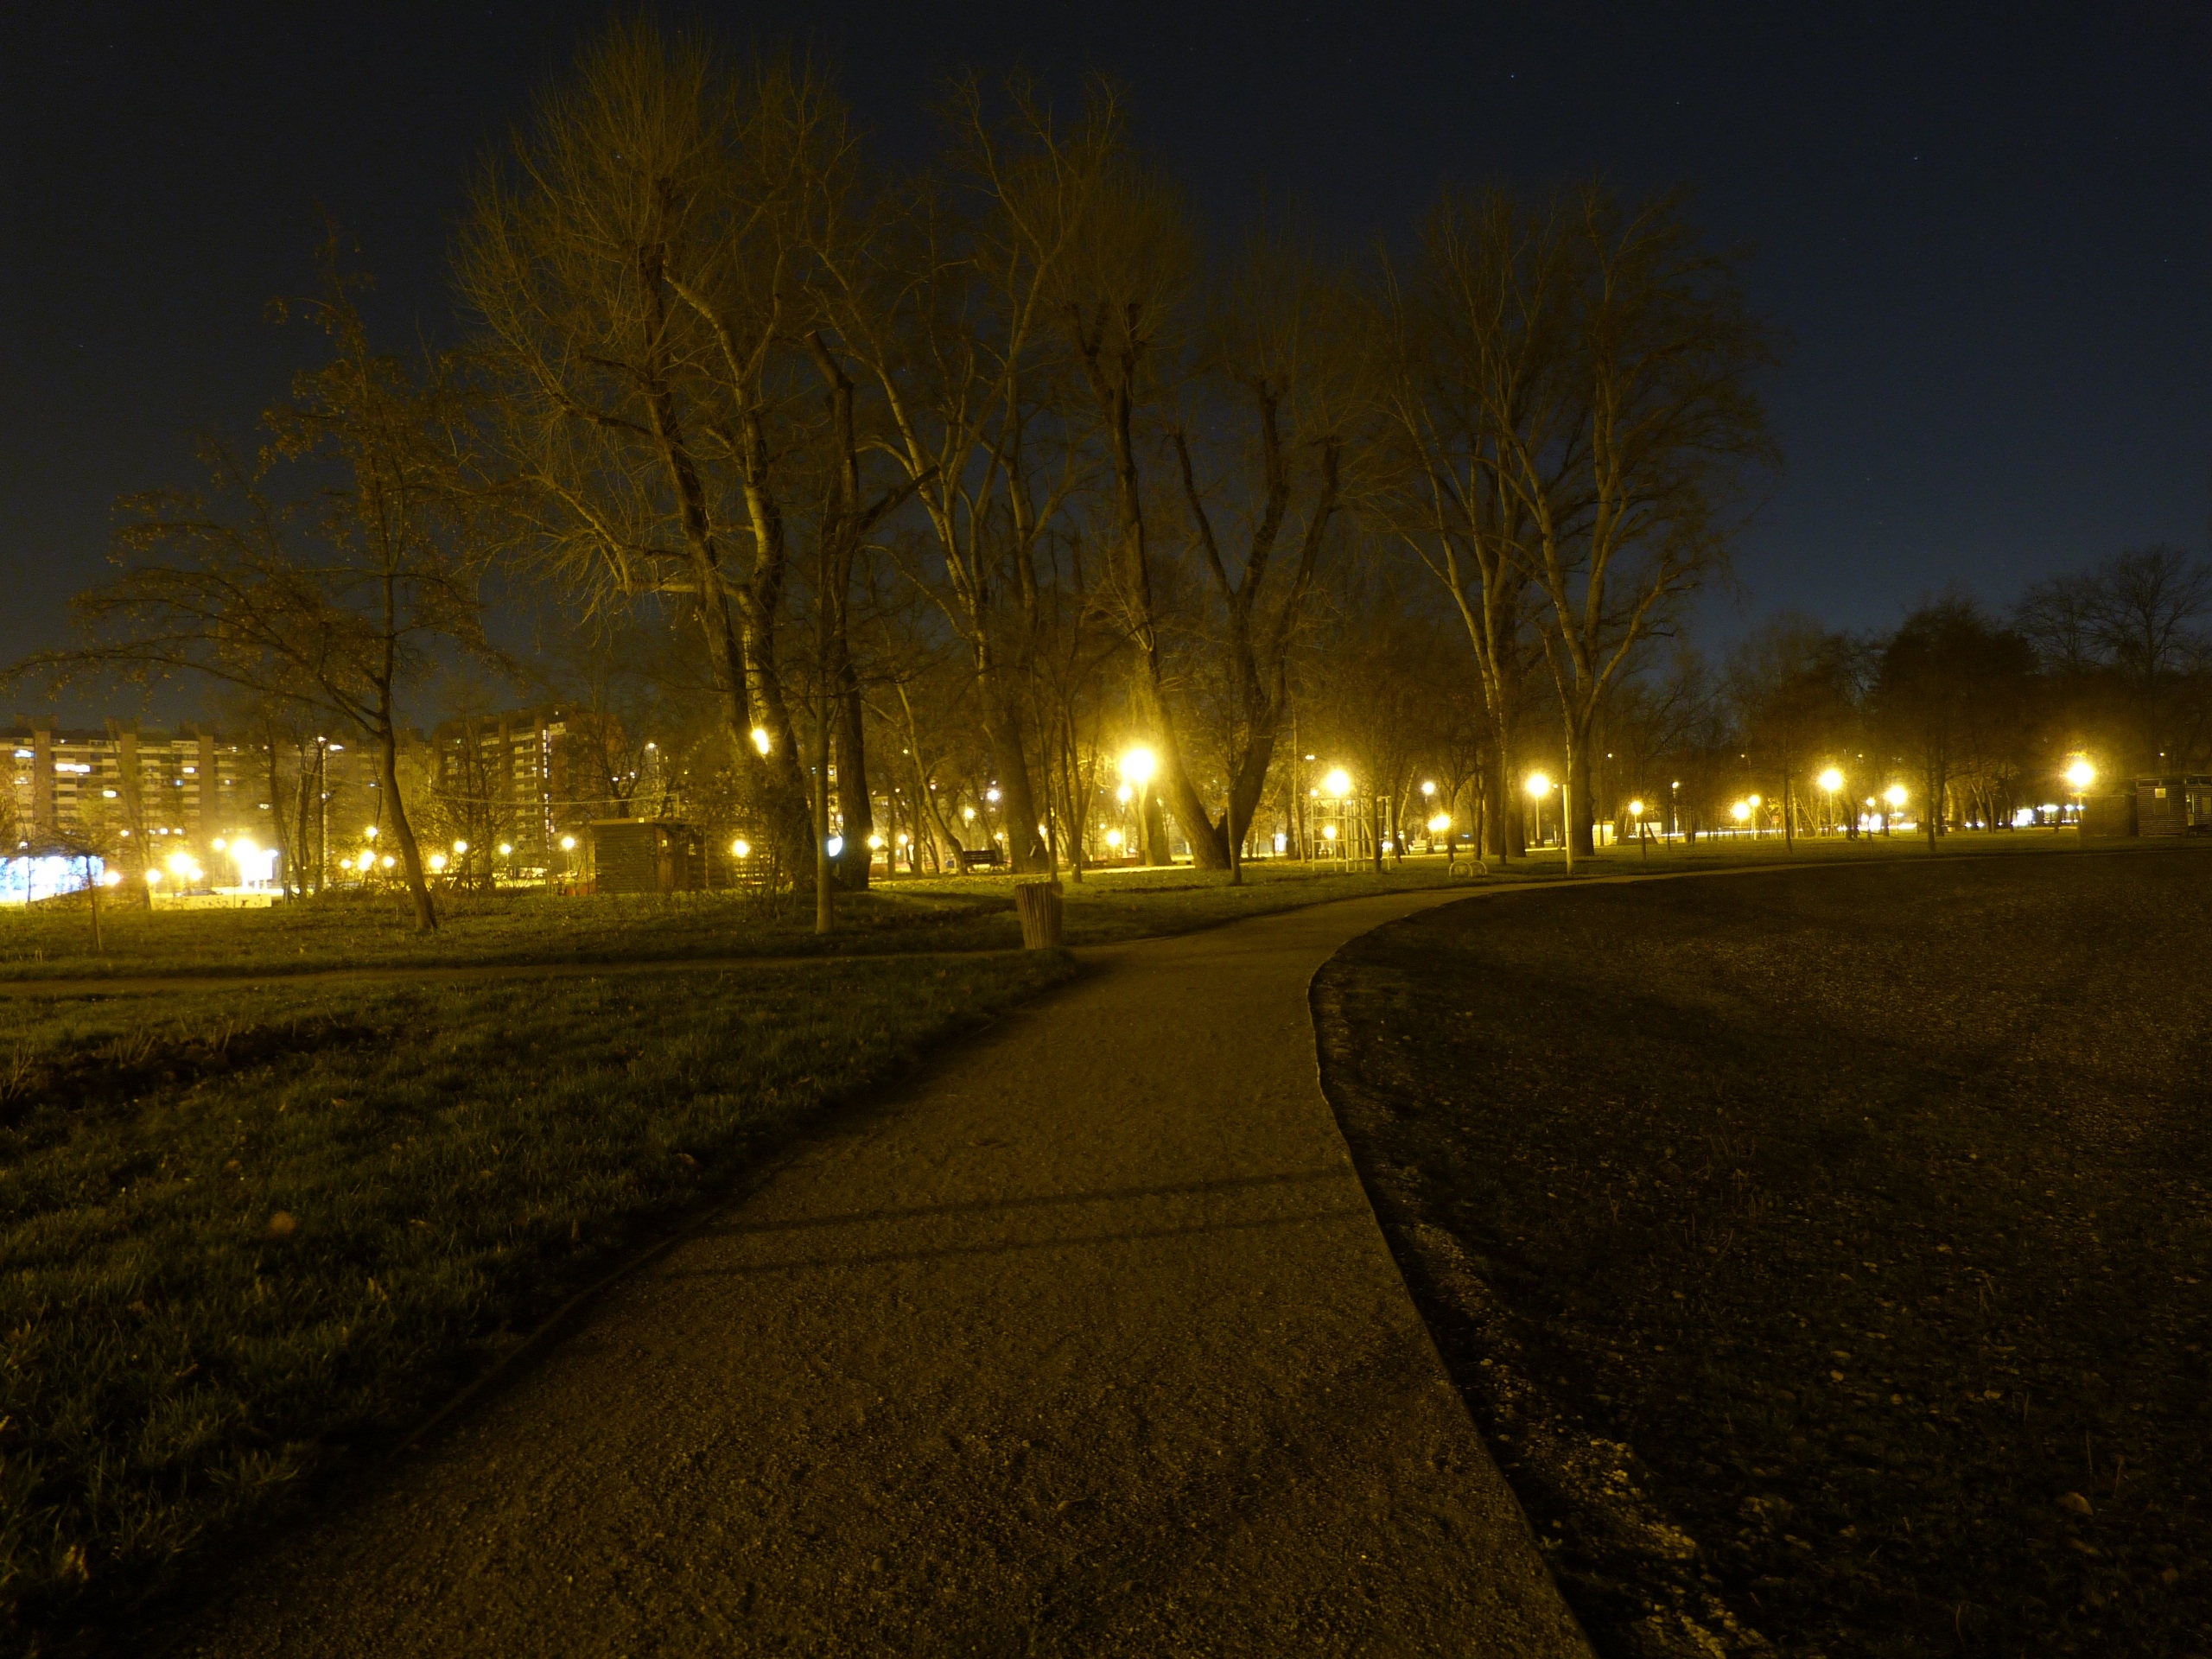
tree, forest, snow, light, sun, sunrise, sunset, road, night, sunlight, morning, dawn, urban, dusk, evening, park, darkness, street light, lighting, lights, atmospheric phenomenon, woody plant